Nihal Arthanayake

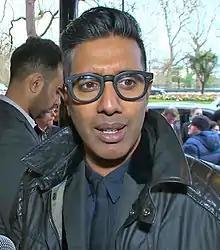
DJ Nihal at The Asian Awards in 2014

Nihal Arthanayake was born on 1 June 1971, to Theravada Buddhist Sri Lankan parents. Nihal began his involvement in the music industry as a promoter of rap shows in his native Essex, while he was studying at Burnt Mill School, in Harlow, Essex.